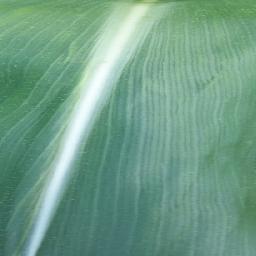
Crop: corn
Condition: (maize)_healthy